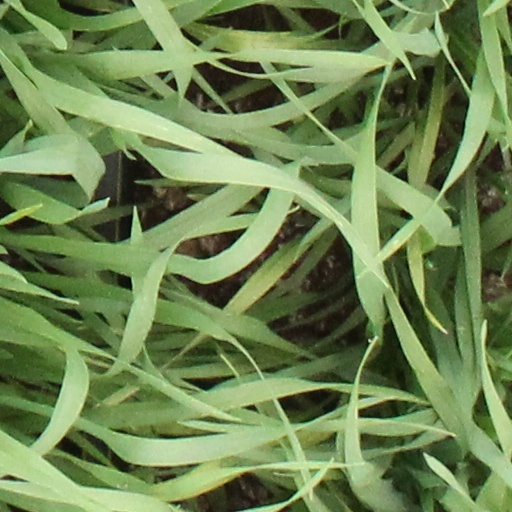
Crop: wheat